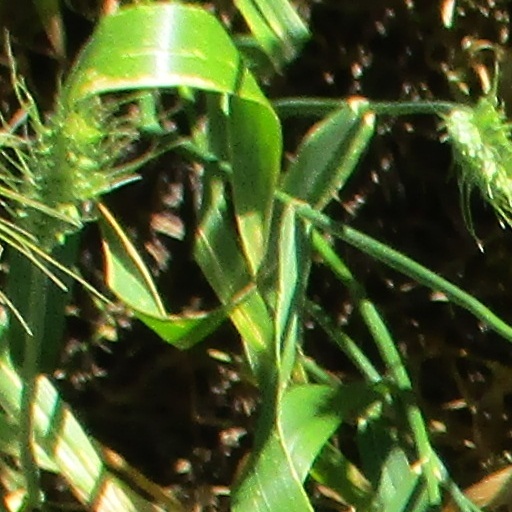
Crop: wheat